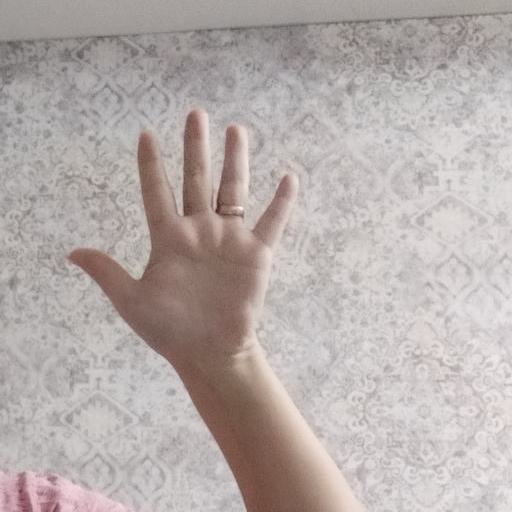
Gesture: palm